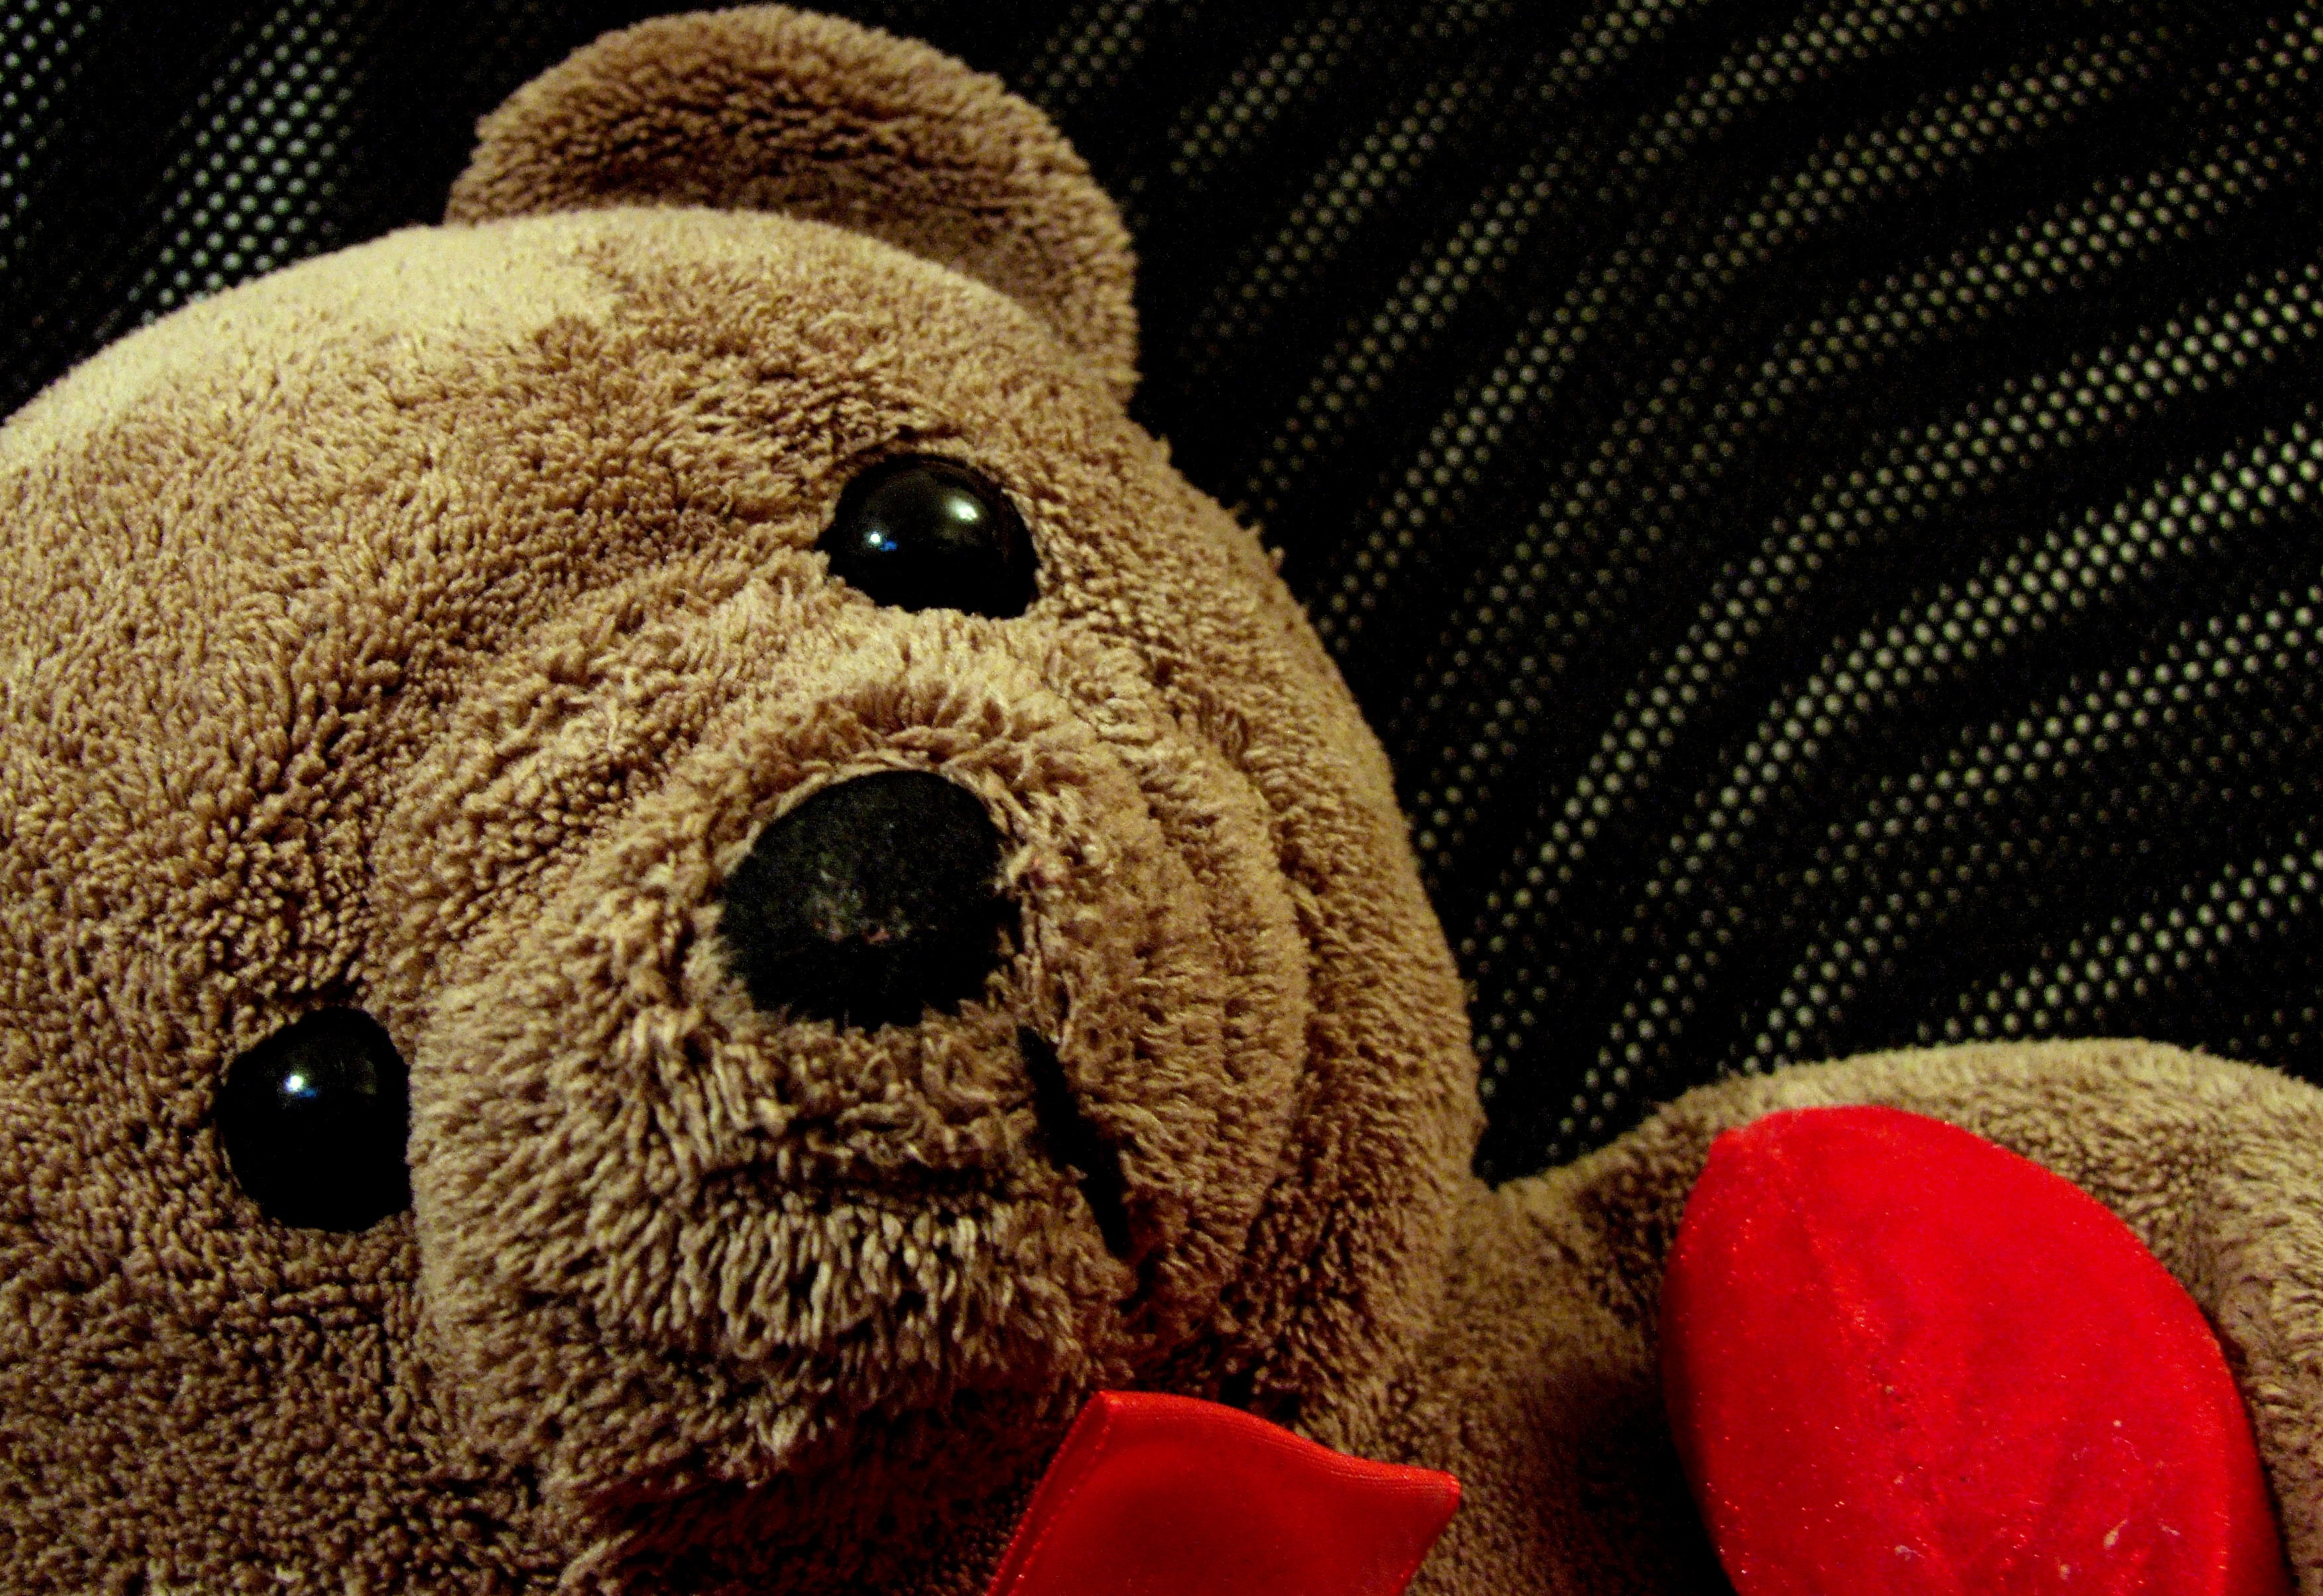
sweet, mammal, child, toy, teddy bear, close up, human body, gifts, nose, art, toys, bears, plush, organ, stuffed toy, misiak